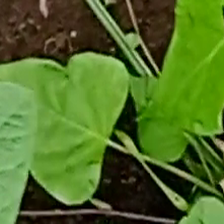
Weed species: Obscure_morning _glory(Ipomoea obscura)